Limehouse

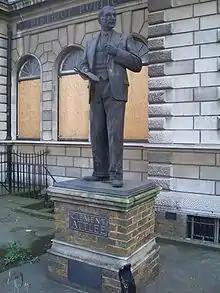
A statue of Clement Attlee, mayor of Stepney (1919) and MP for Limehouse stands outside the former Limehouse Library.

Limehouse Basin was amongst the first docks to close in the late 1960s. By 1981, Limehouse shared the East London-wide physical, social and economic decline which led to the setting up of the London Docklands Development Corporation. In November 1982, the LDDC published its Limehouse Area Development Strategy. This built on existing plans for Limehouse Basin, and offered a discussion framework for future development, housing refurbishment and environmental improvements across the whole of Limehouse. It was based on four major projects: Limehouse Basin, Free Trade Wharf, what was then known as the Light Rapid Transit Route (DLR) and the Docklands Northern Relief Road, a road corridor between The Highway and East India Dock across the north of the Isle of Dogs.